Todd Bertuzzi–Steve Moore incident

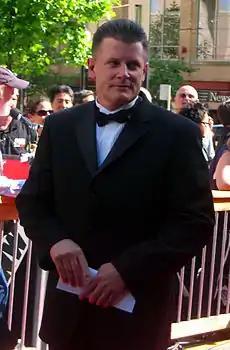
Marc Crawford was brought into the case because Bertuzzi claimed that he told players during the second intermission that Moore needed to "pay the price".

During the lawsuit's discovery process, Danson asked the Ontario judge to void the formal transfer of Bertuzzi's CAD$1.2 million home in Kitchener, Ontario, to his wife, which occurred five weeks after his actions against Moore. It was argued that the transfer was intended to "make Bertuzzi creditor-proof to the greatest extent possible." Meanwhile, Adair expressed his concern regarding the leaked letter between him and Danson impairing the possibility of a fair trial. In December 2007, Moore further amended the lawsuit, seeking an increased CAD$35 million for loss of income and CAD$3.5 million for the suffering of his parents.